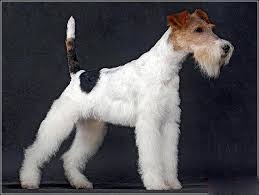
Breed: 207-n000036-Irish_terrier